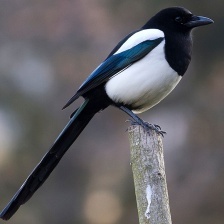
Species: EURASIAN MAGPIE
Scientific name: PICA PICA
ImageNet parent category: magpie